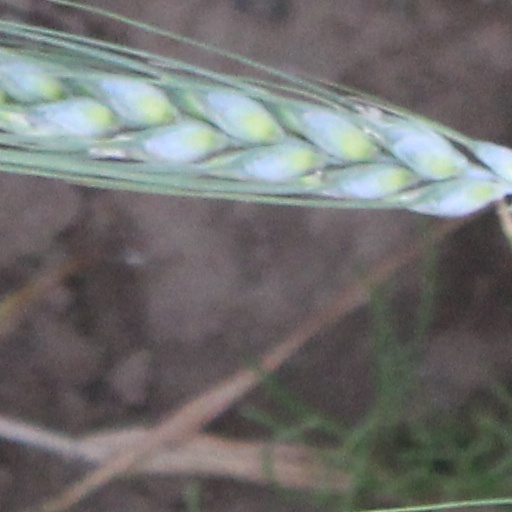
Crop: wheat